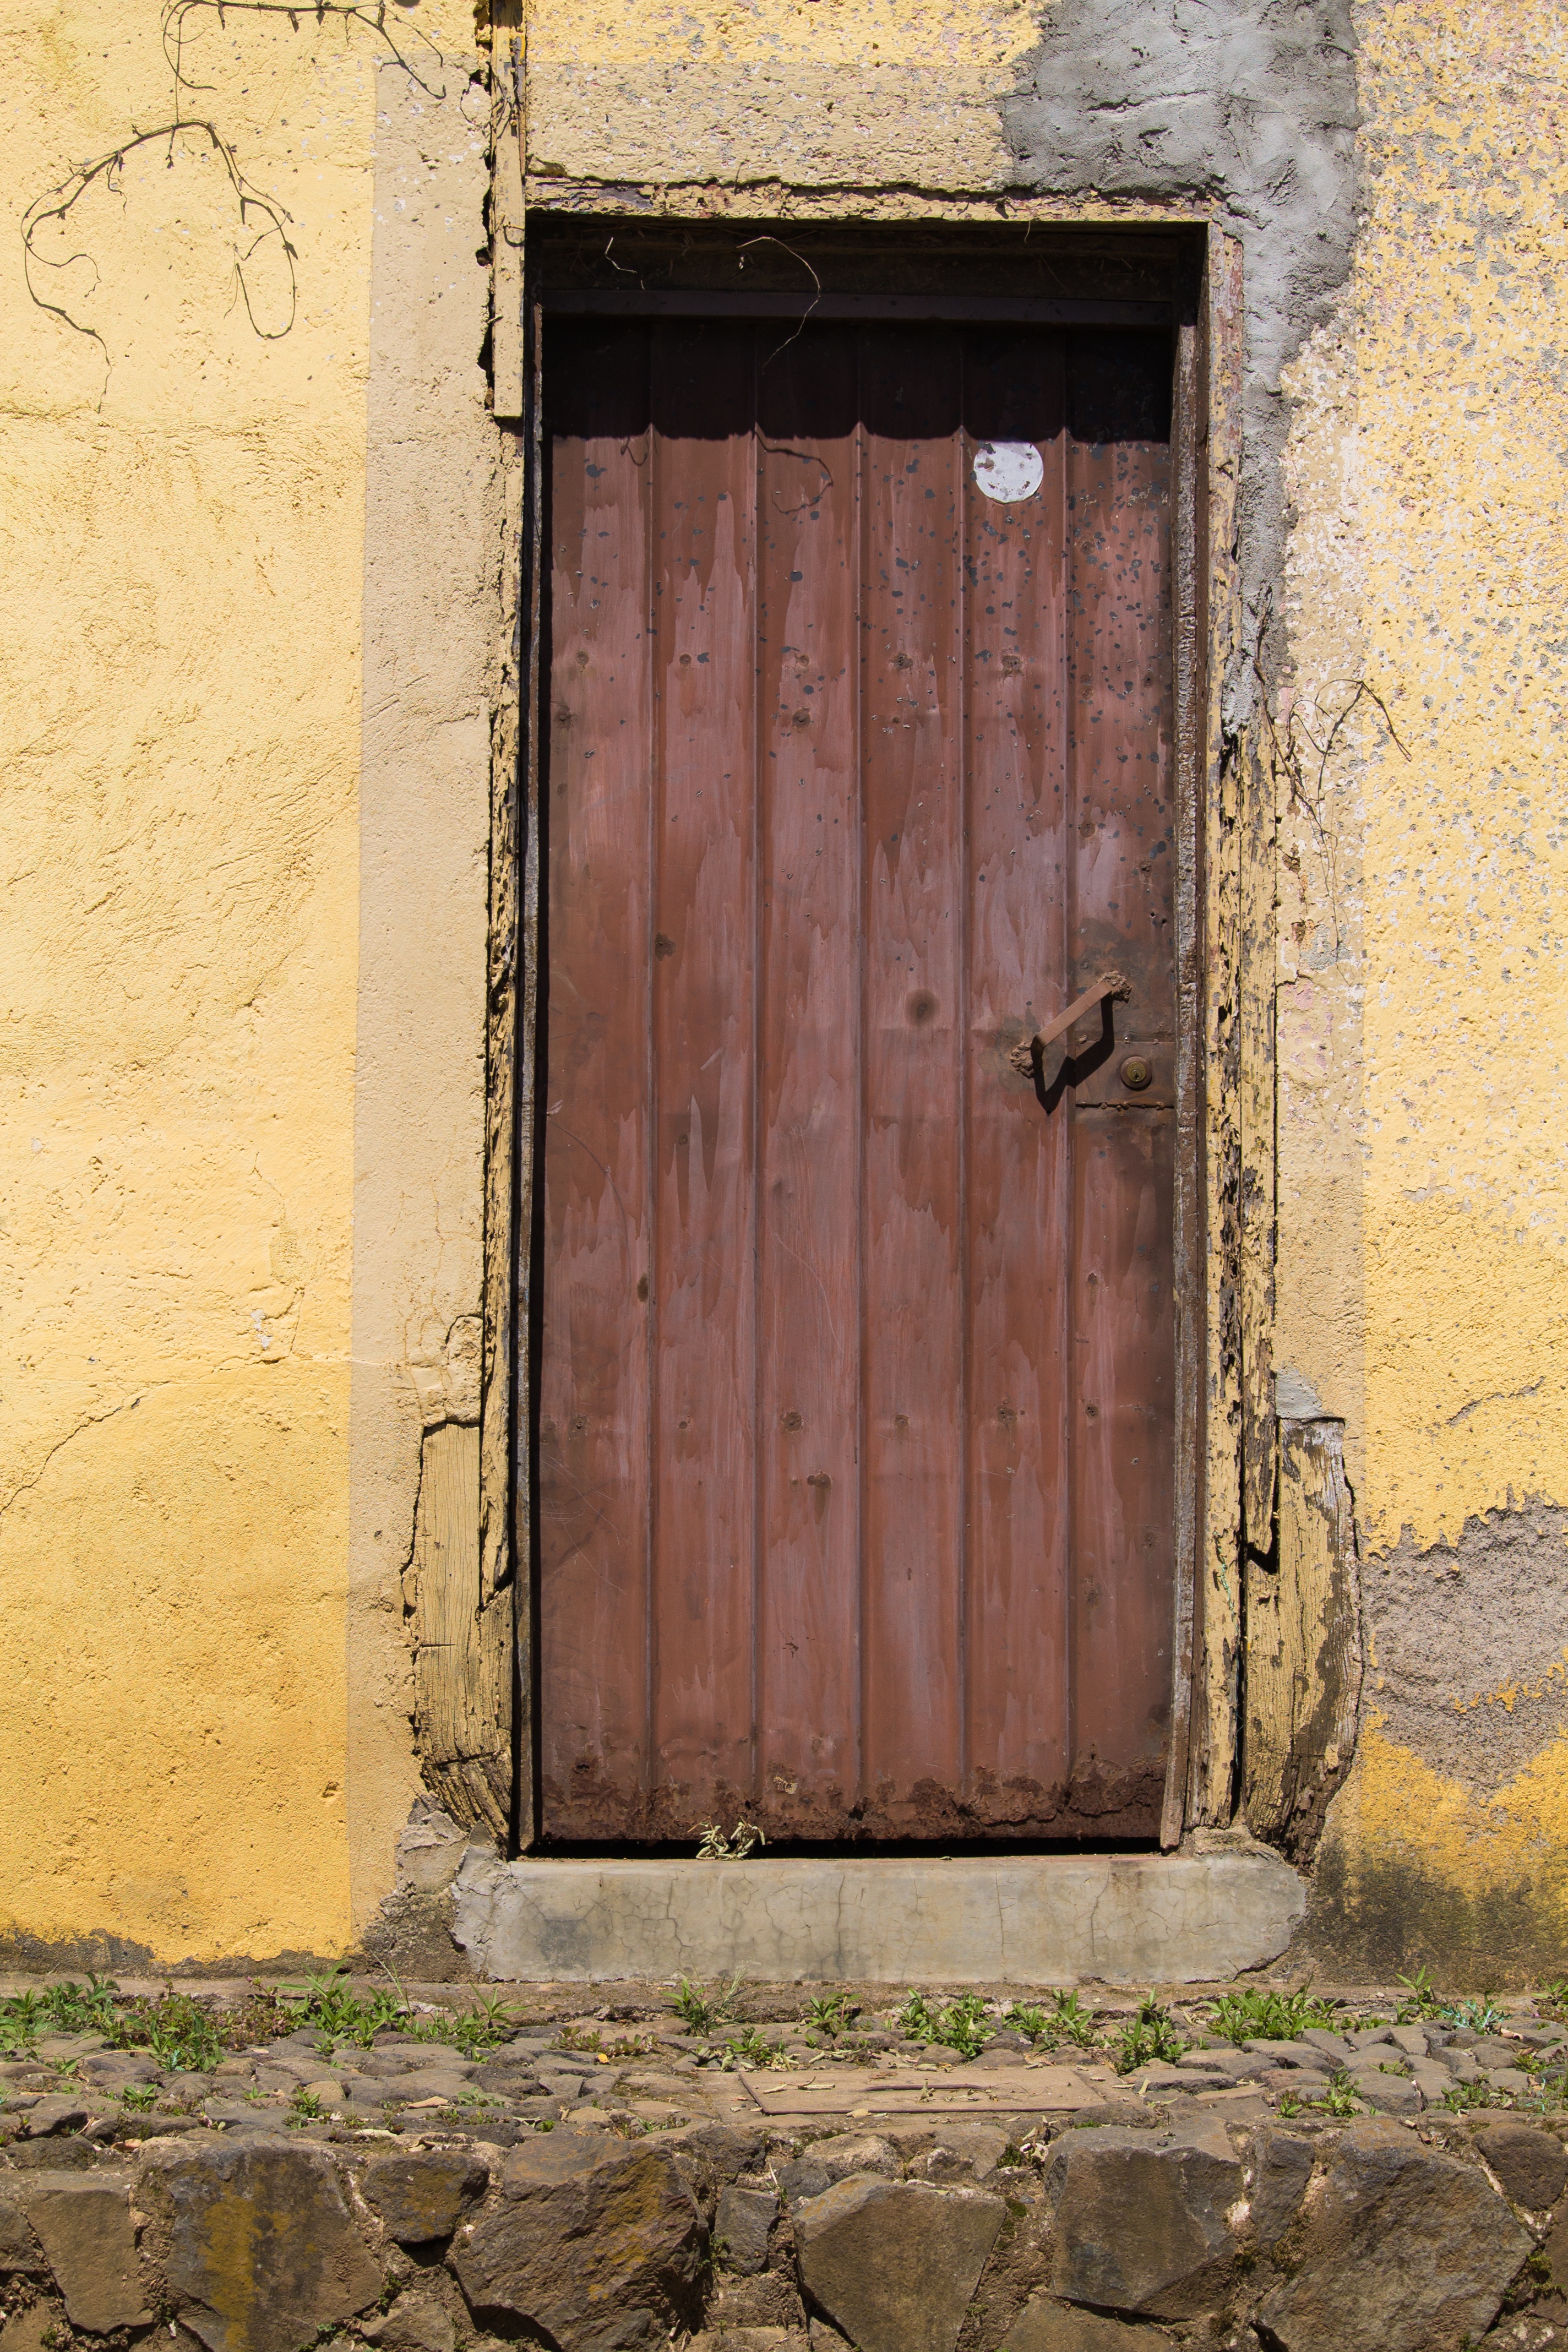
architecture, wood, window, old, wall, rustic, facade, door, input, old door, portal, ancient history